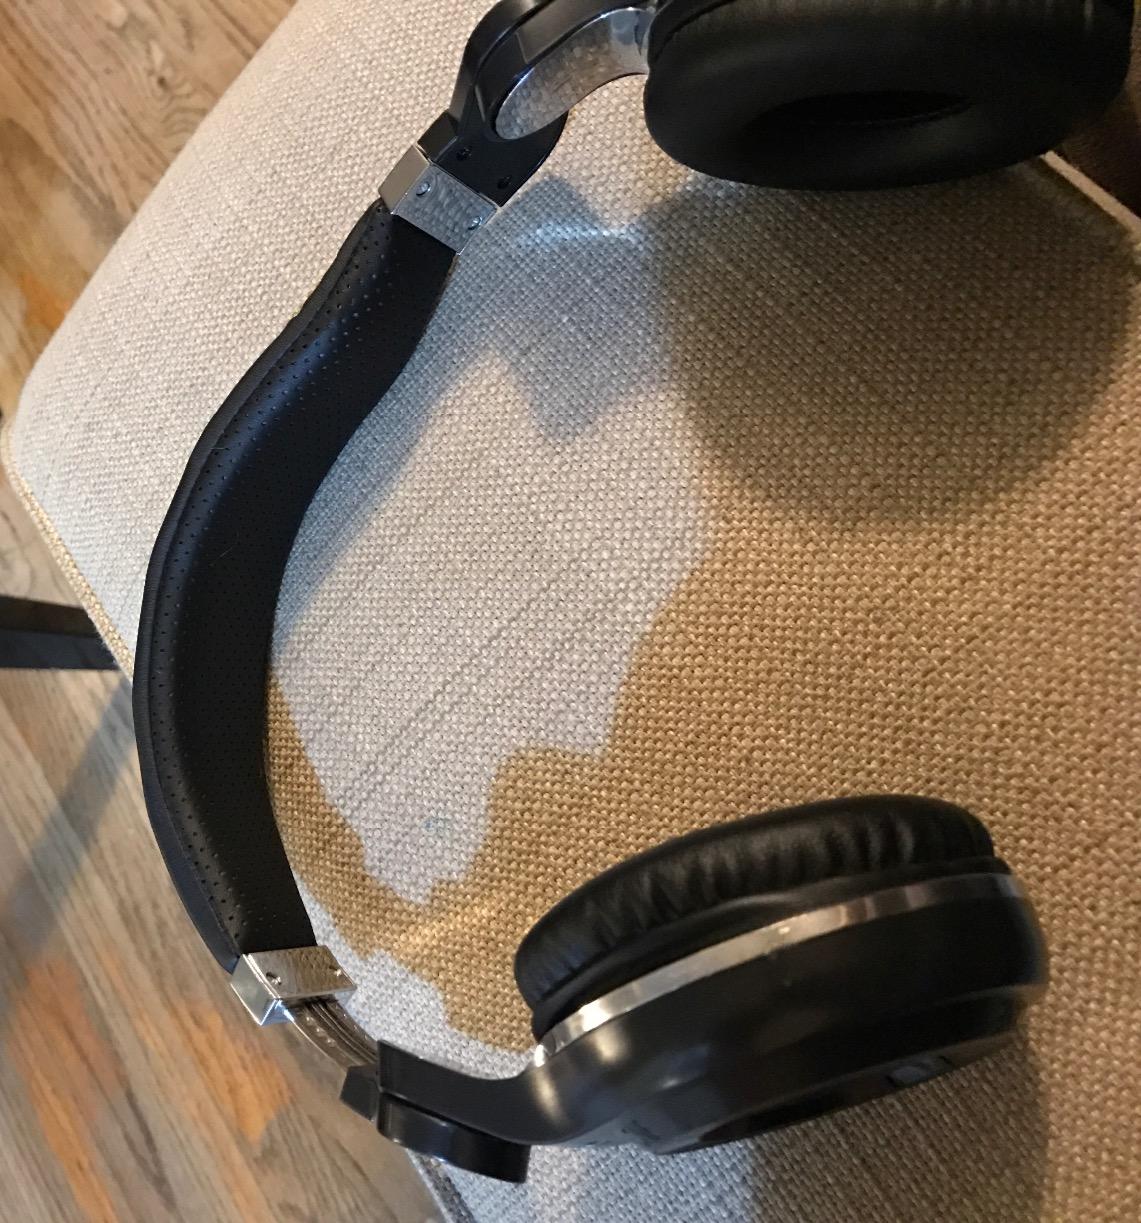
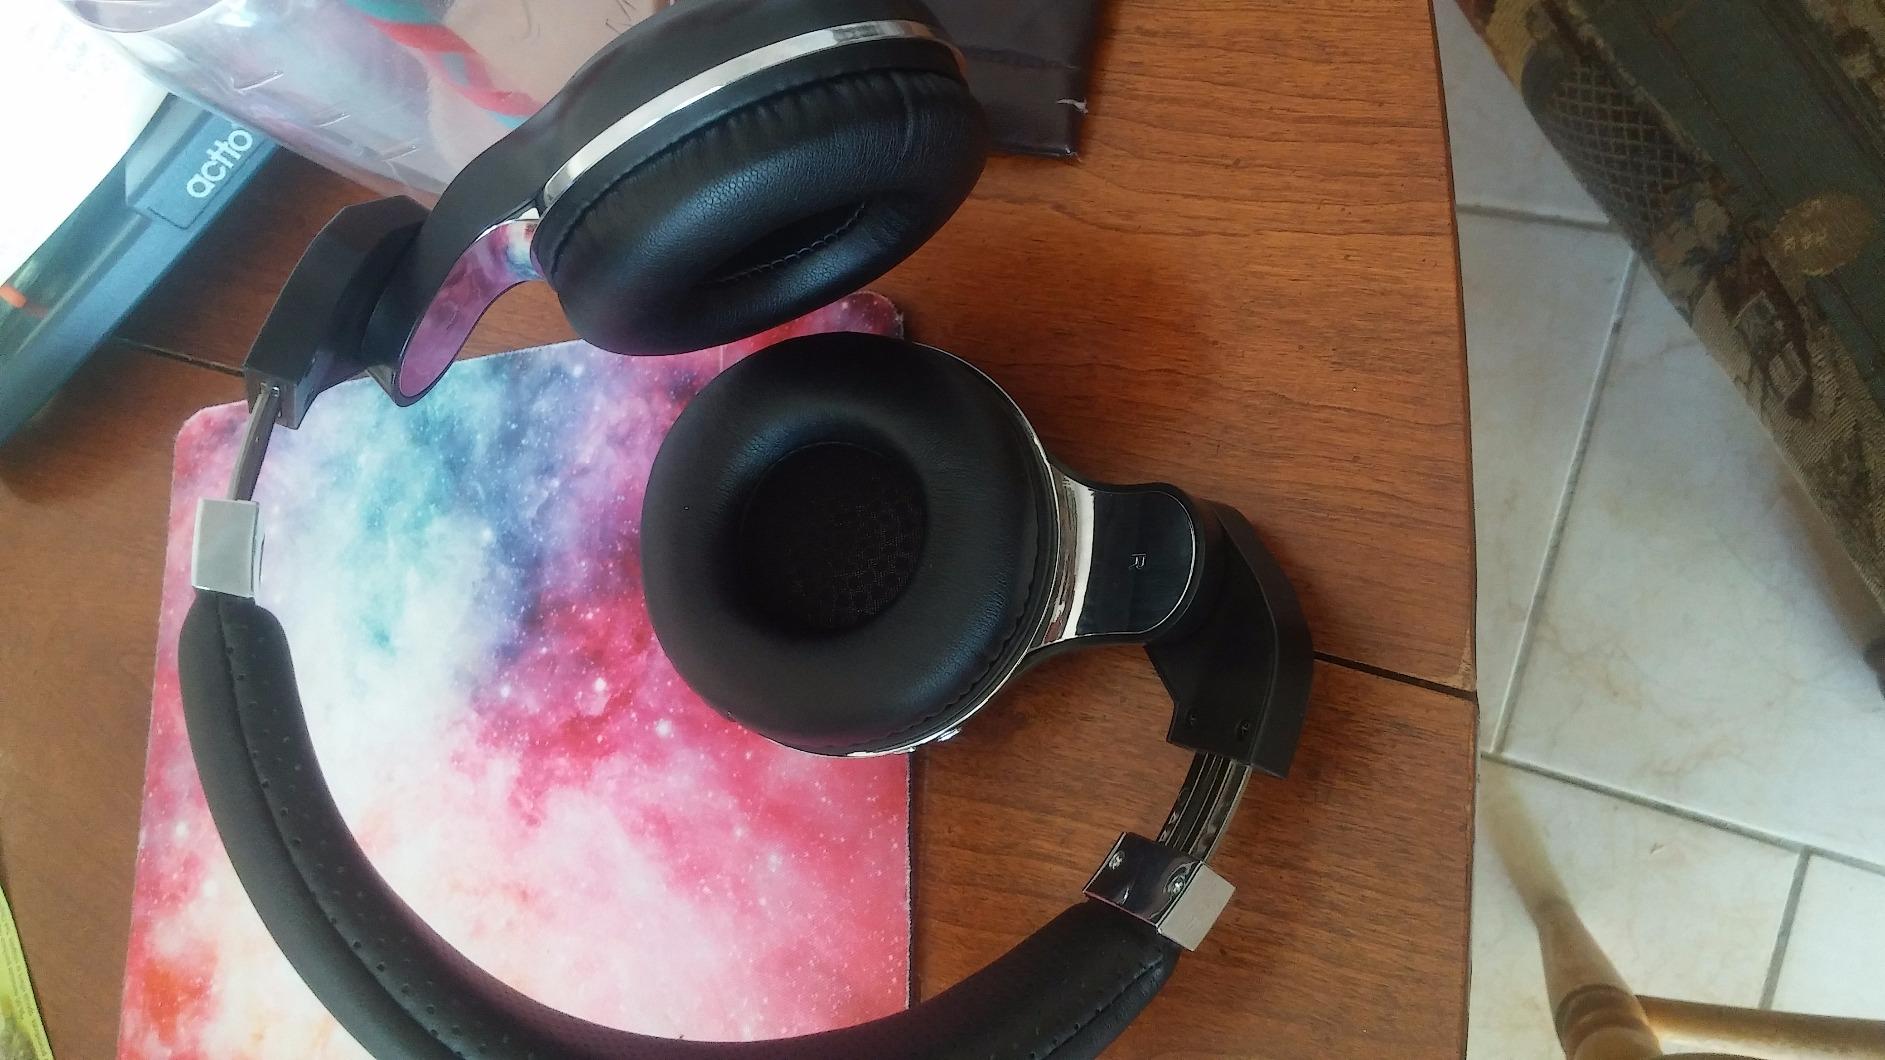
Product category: headphones
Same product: yes